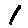
Label: 1